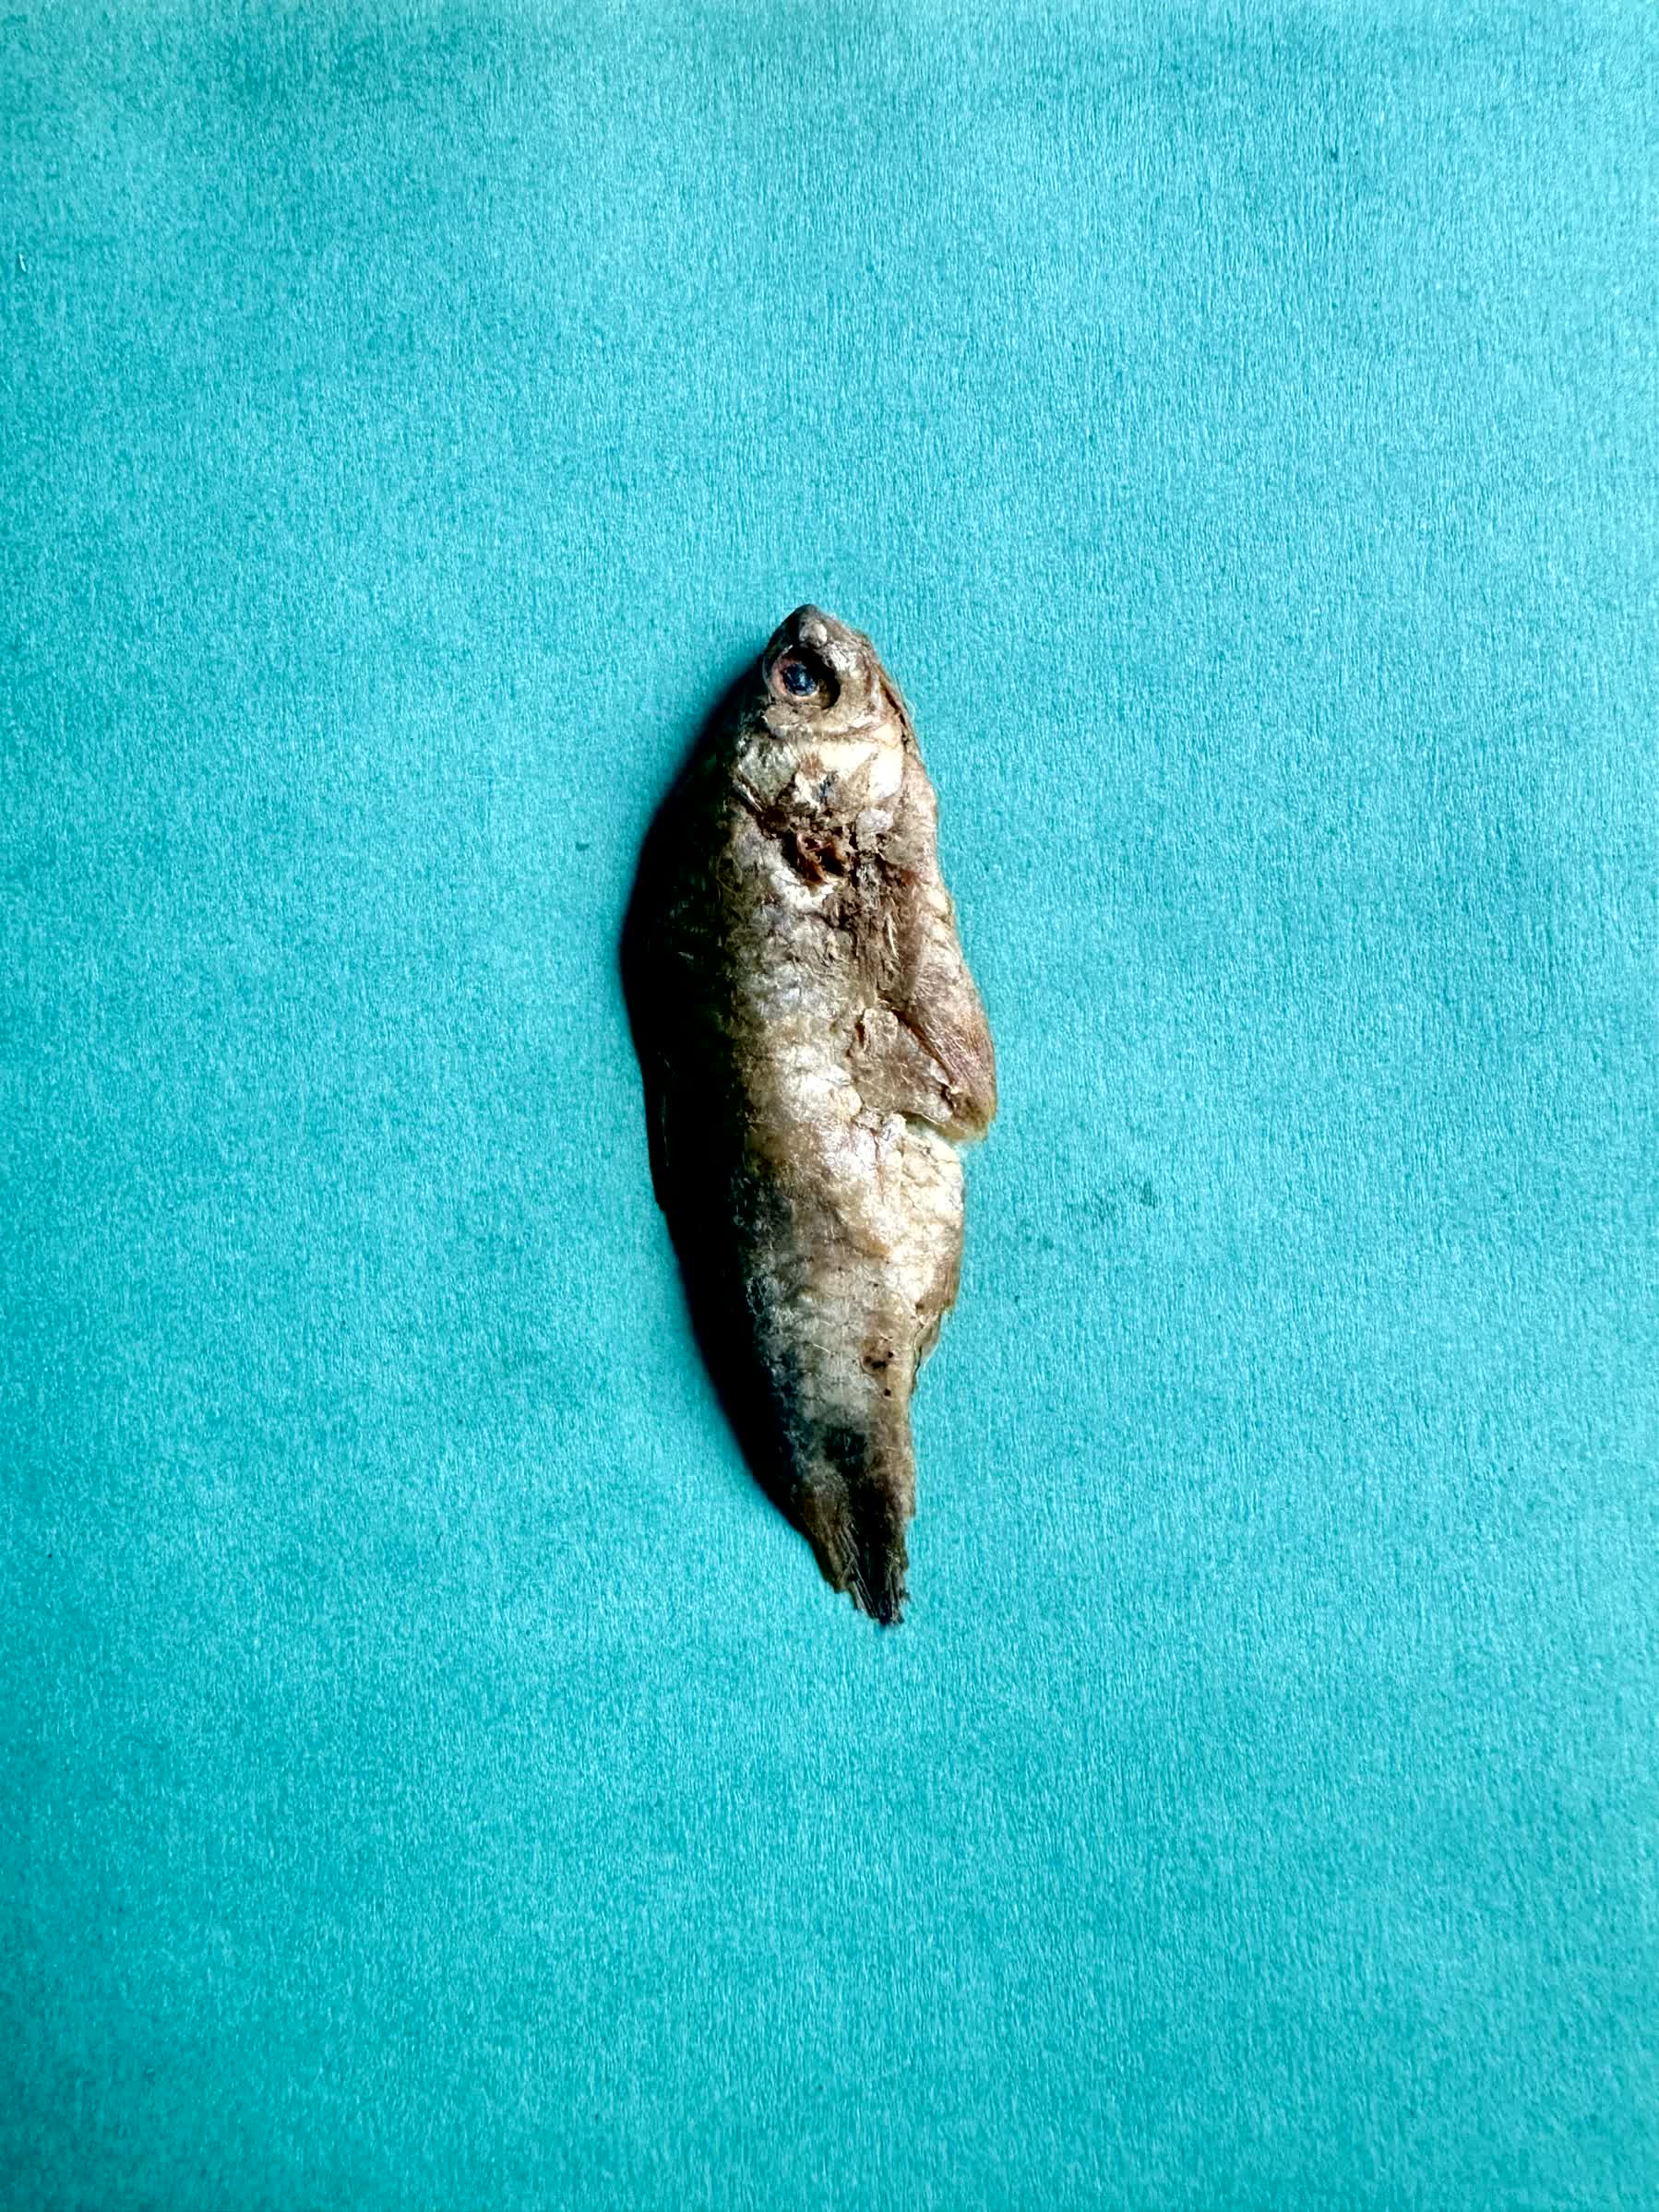
Species: puti chepa